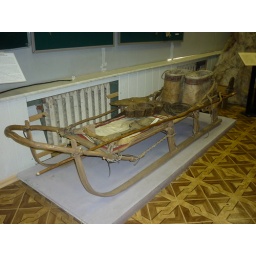
A wooden sled together with artifacts made of wood and animal skin used in the travels of the peoples of the North